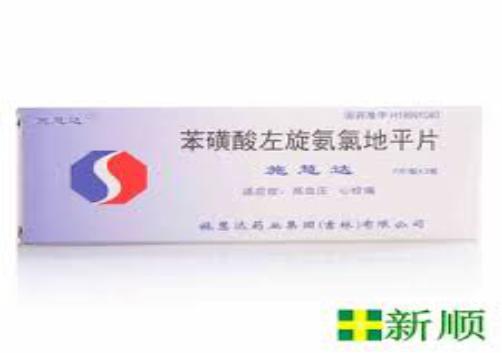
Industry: Medical